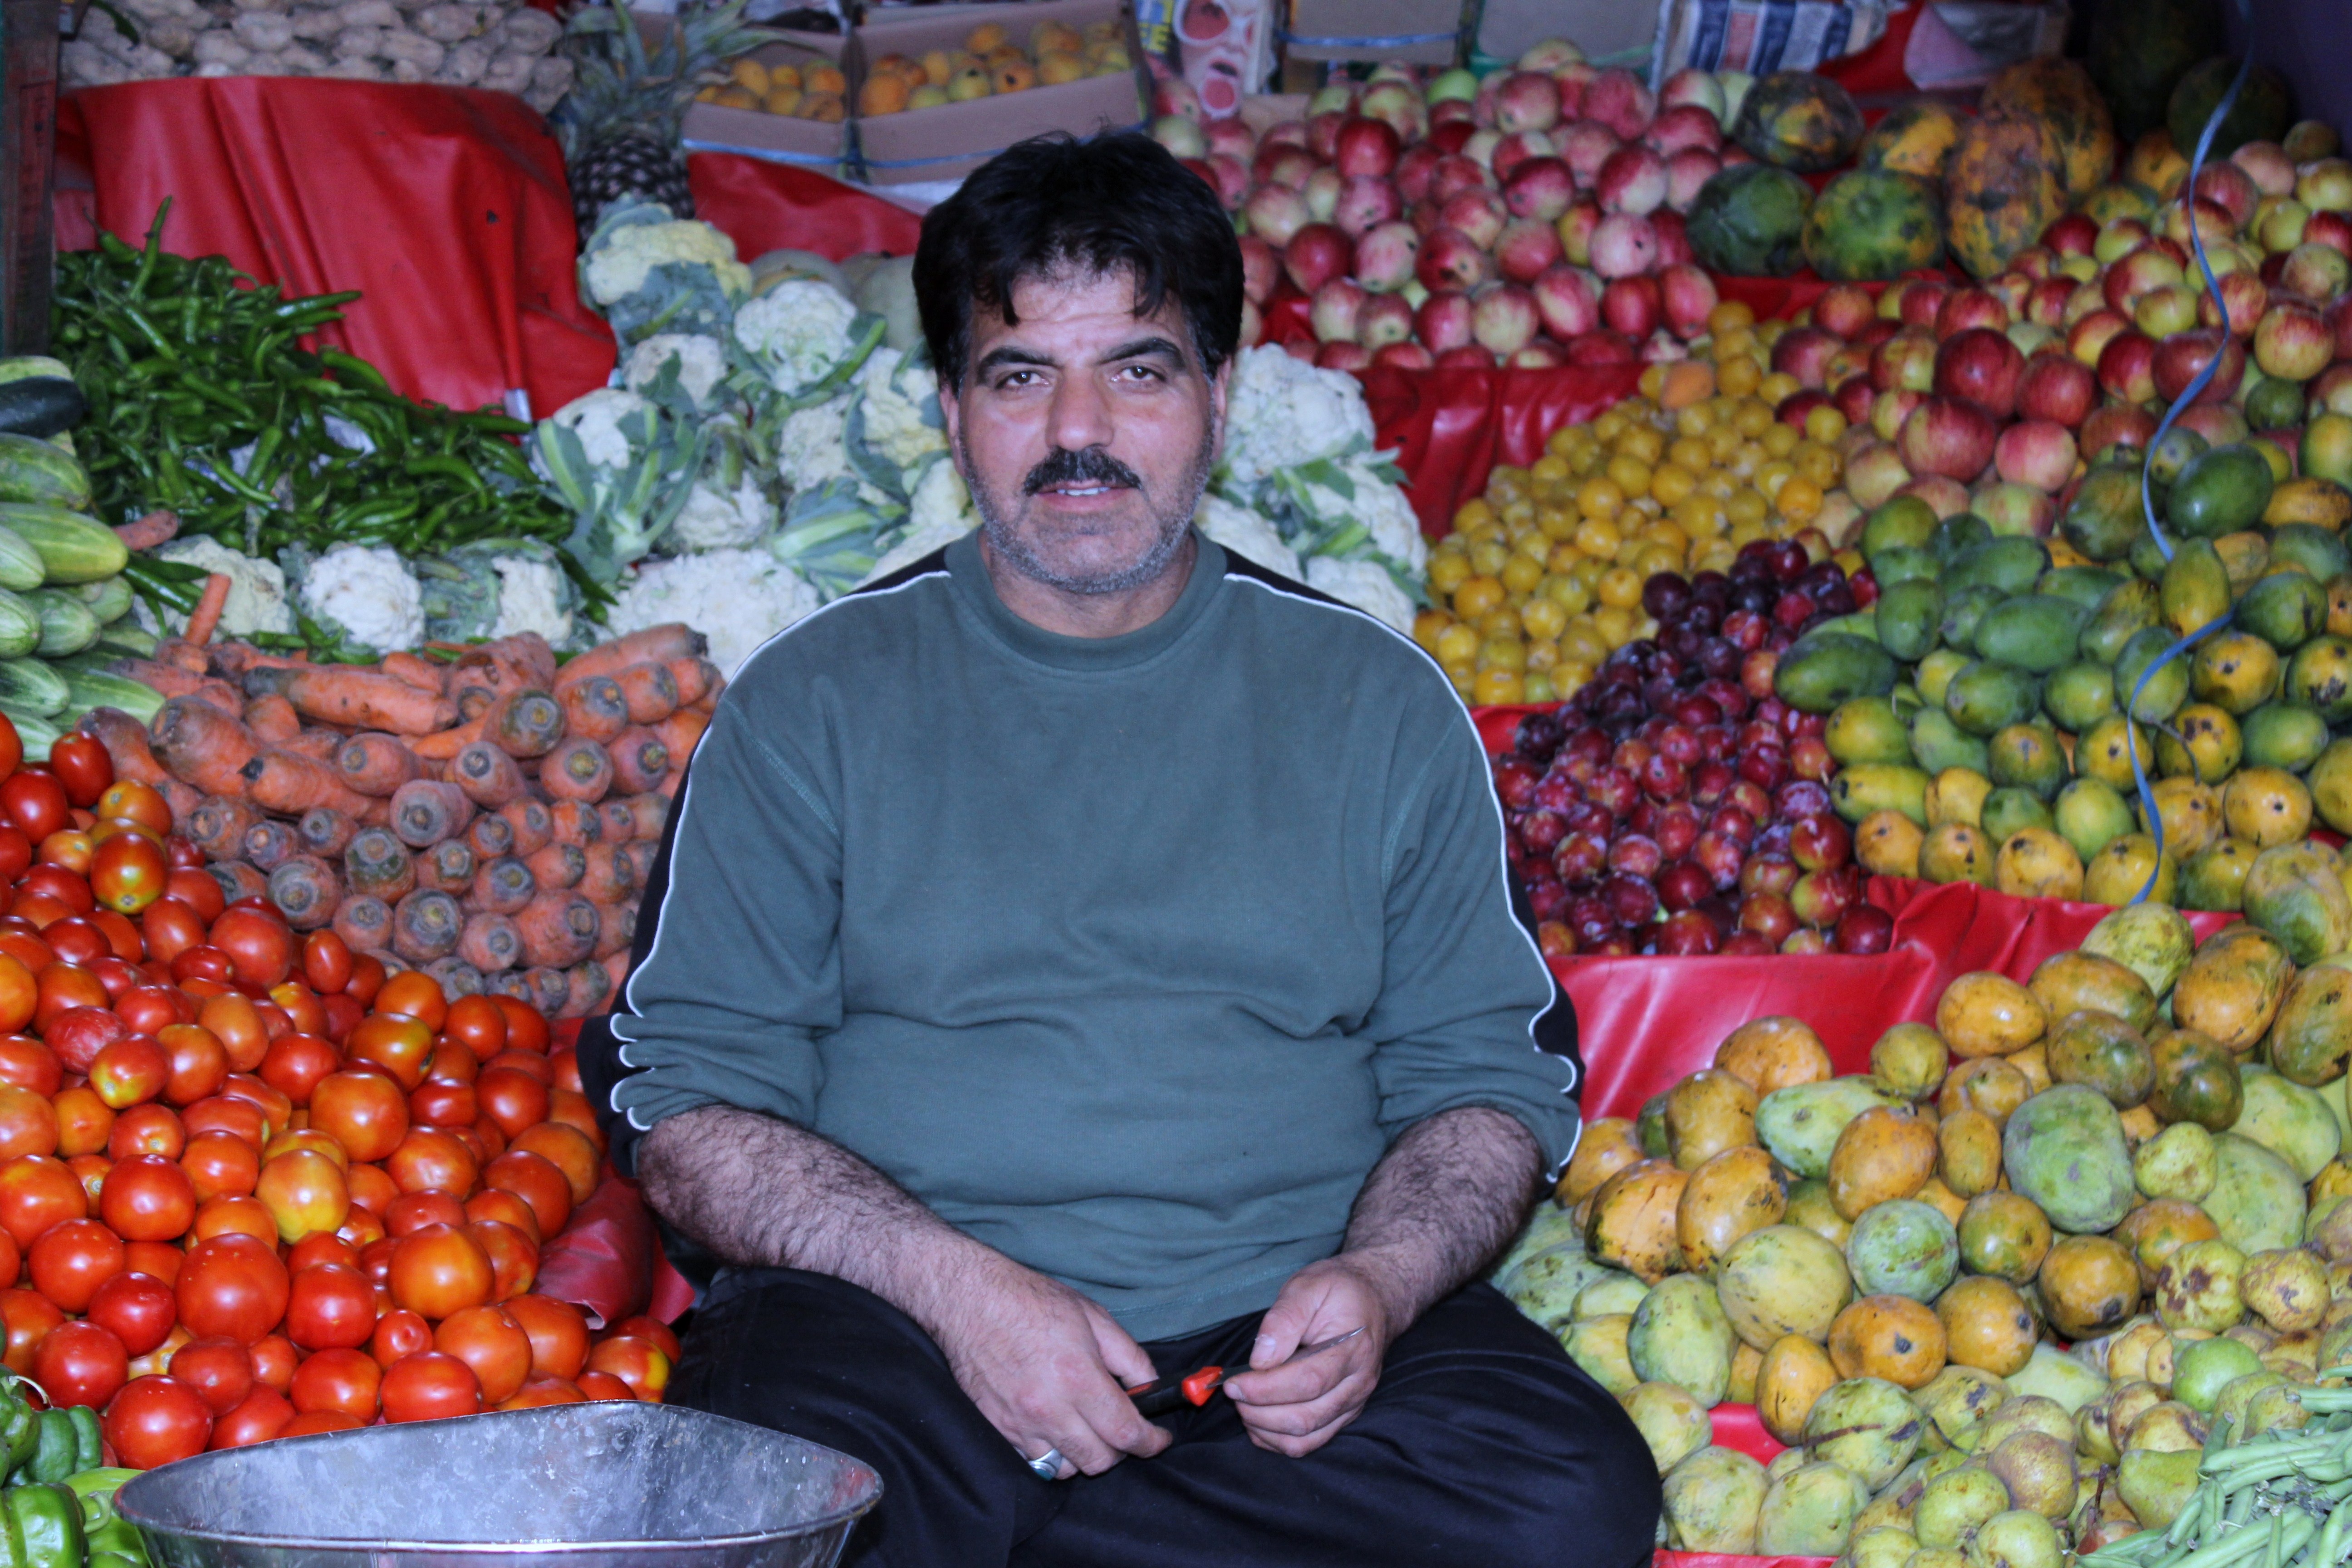
plant, fruit, flower, food, vendor, produce, vegetable, market, marketplace, public space, india, floristry, dealer, ladakh, flowering plant, local food, land plant, greengrocer